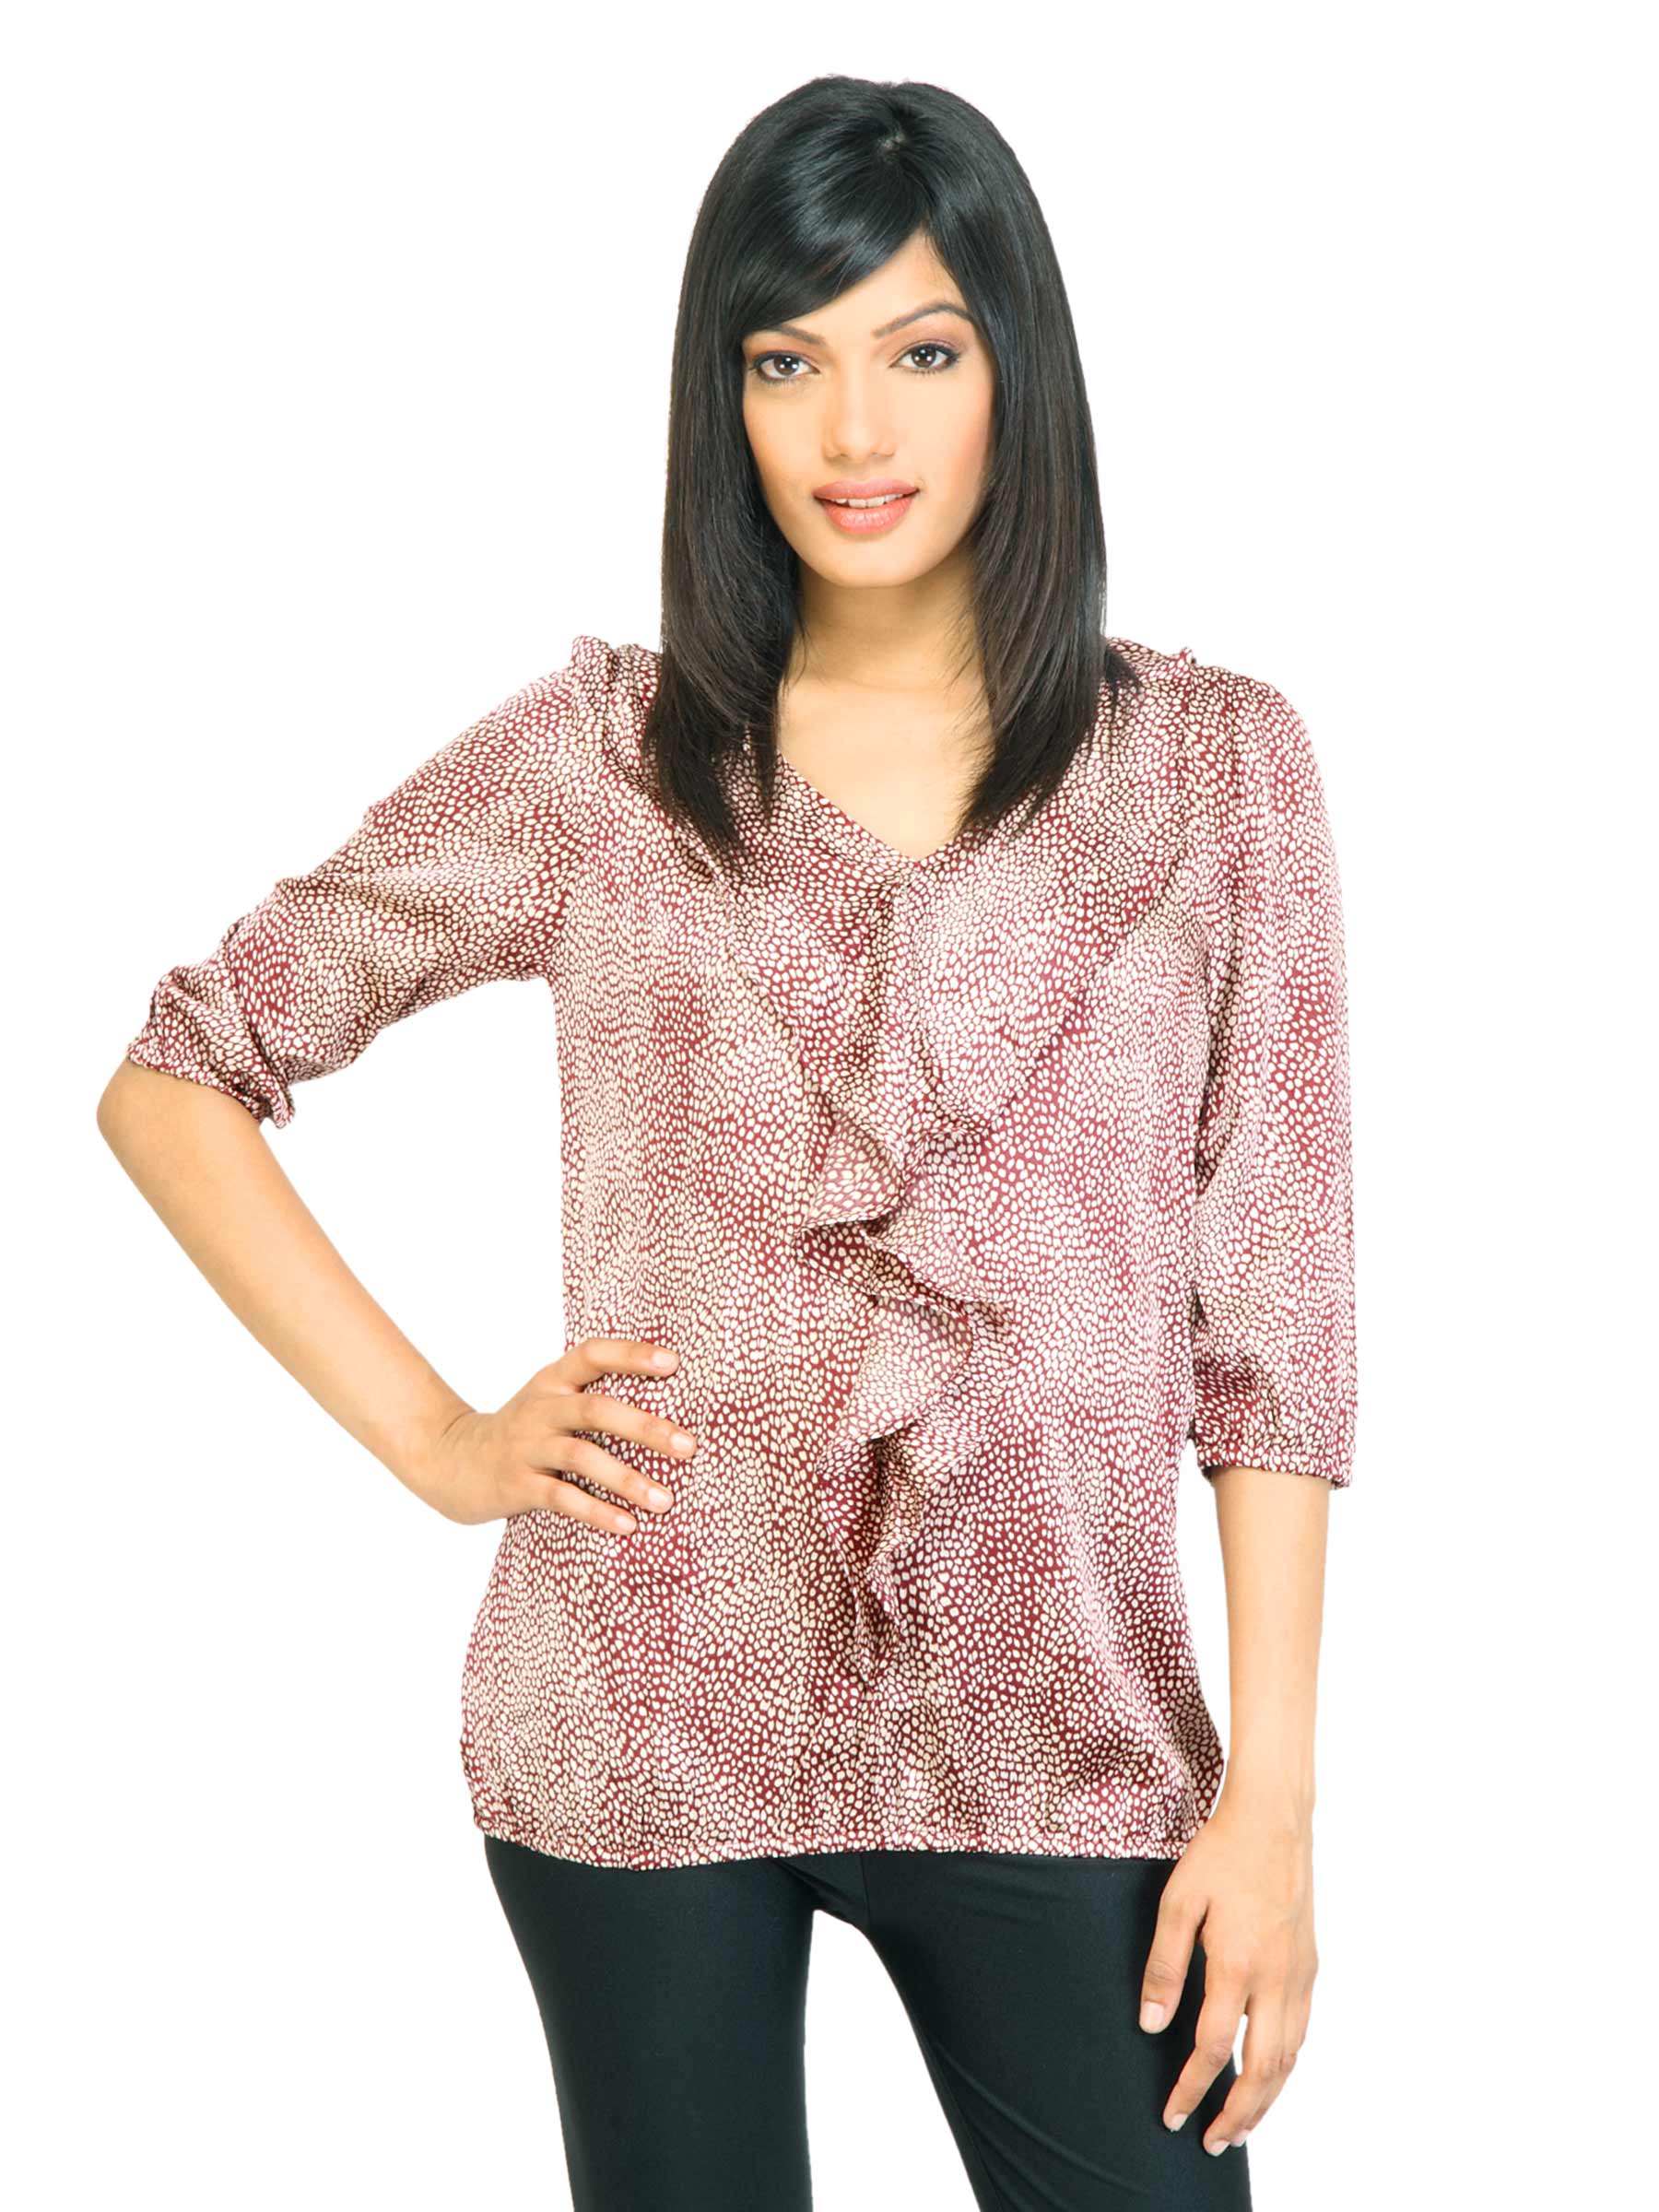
Arrow Woman Igor Maroon Top
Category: Apparel / Topwear / Tops
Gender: Women
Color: Maroon
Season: Fall 2011
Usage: Casual